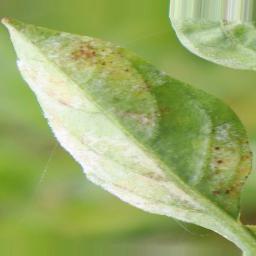
Label: powdery mildew